2009 Hungarian Grand Prix

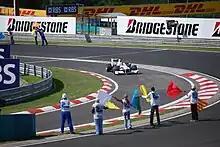
Robert Kubica failed to make it out of the first part of qualifying.

The first part of qualifying saw Rosberg top the times, with a lap of 1:20.793, towards the end of the session. Hamilton and Webber were the only other drivers to record laps in the 1:20s. Alguersuari, who was 19th with several minutes remaining, slowed out of turn 12 with a hydraulic failure that left him unable to return to the pits. He fell to 20th and last on the grid, after Sutil (who moved up to 18th) lapped quicker than he did. The two were joined on the sidelines by the BMW Saubers of Heidfeld and Robert Kubica, and the second Force India of Fisichella.